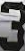
Number: 3